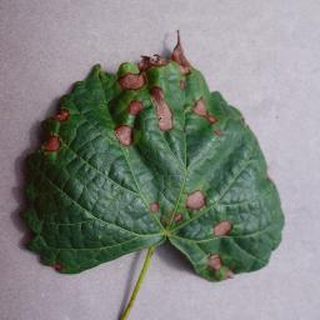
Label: grape_black_rot